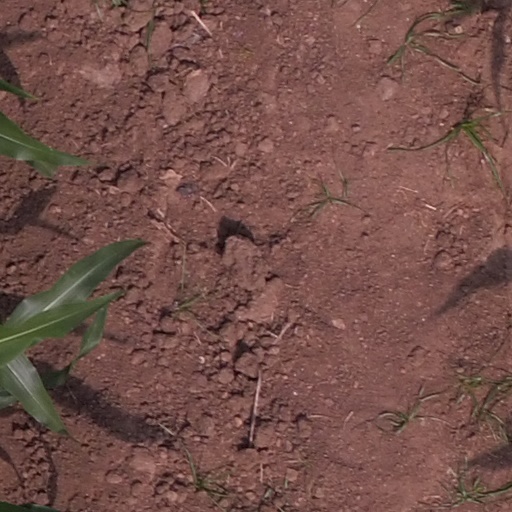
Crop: maize; corn